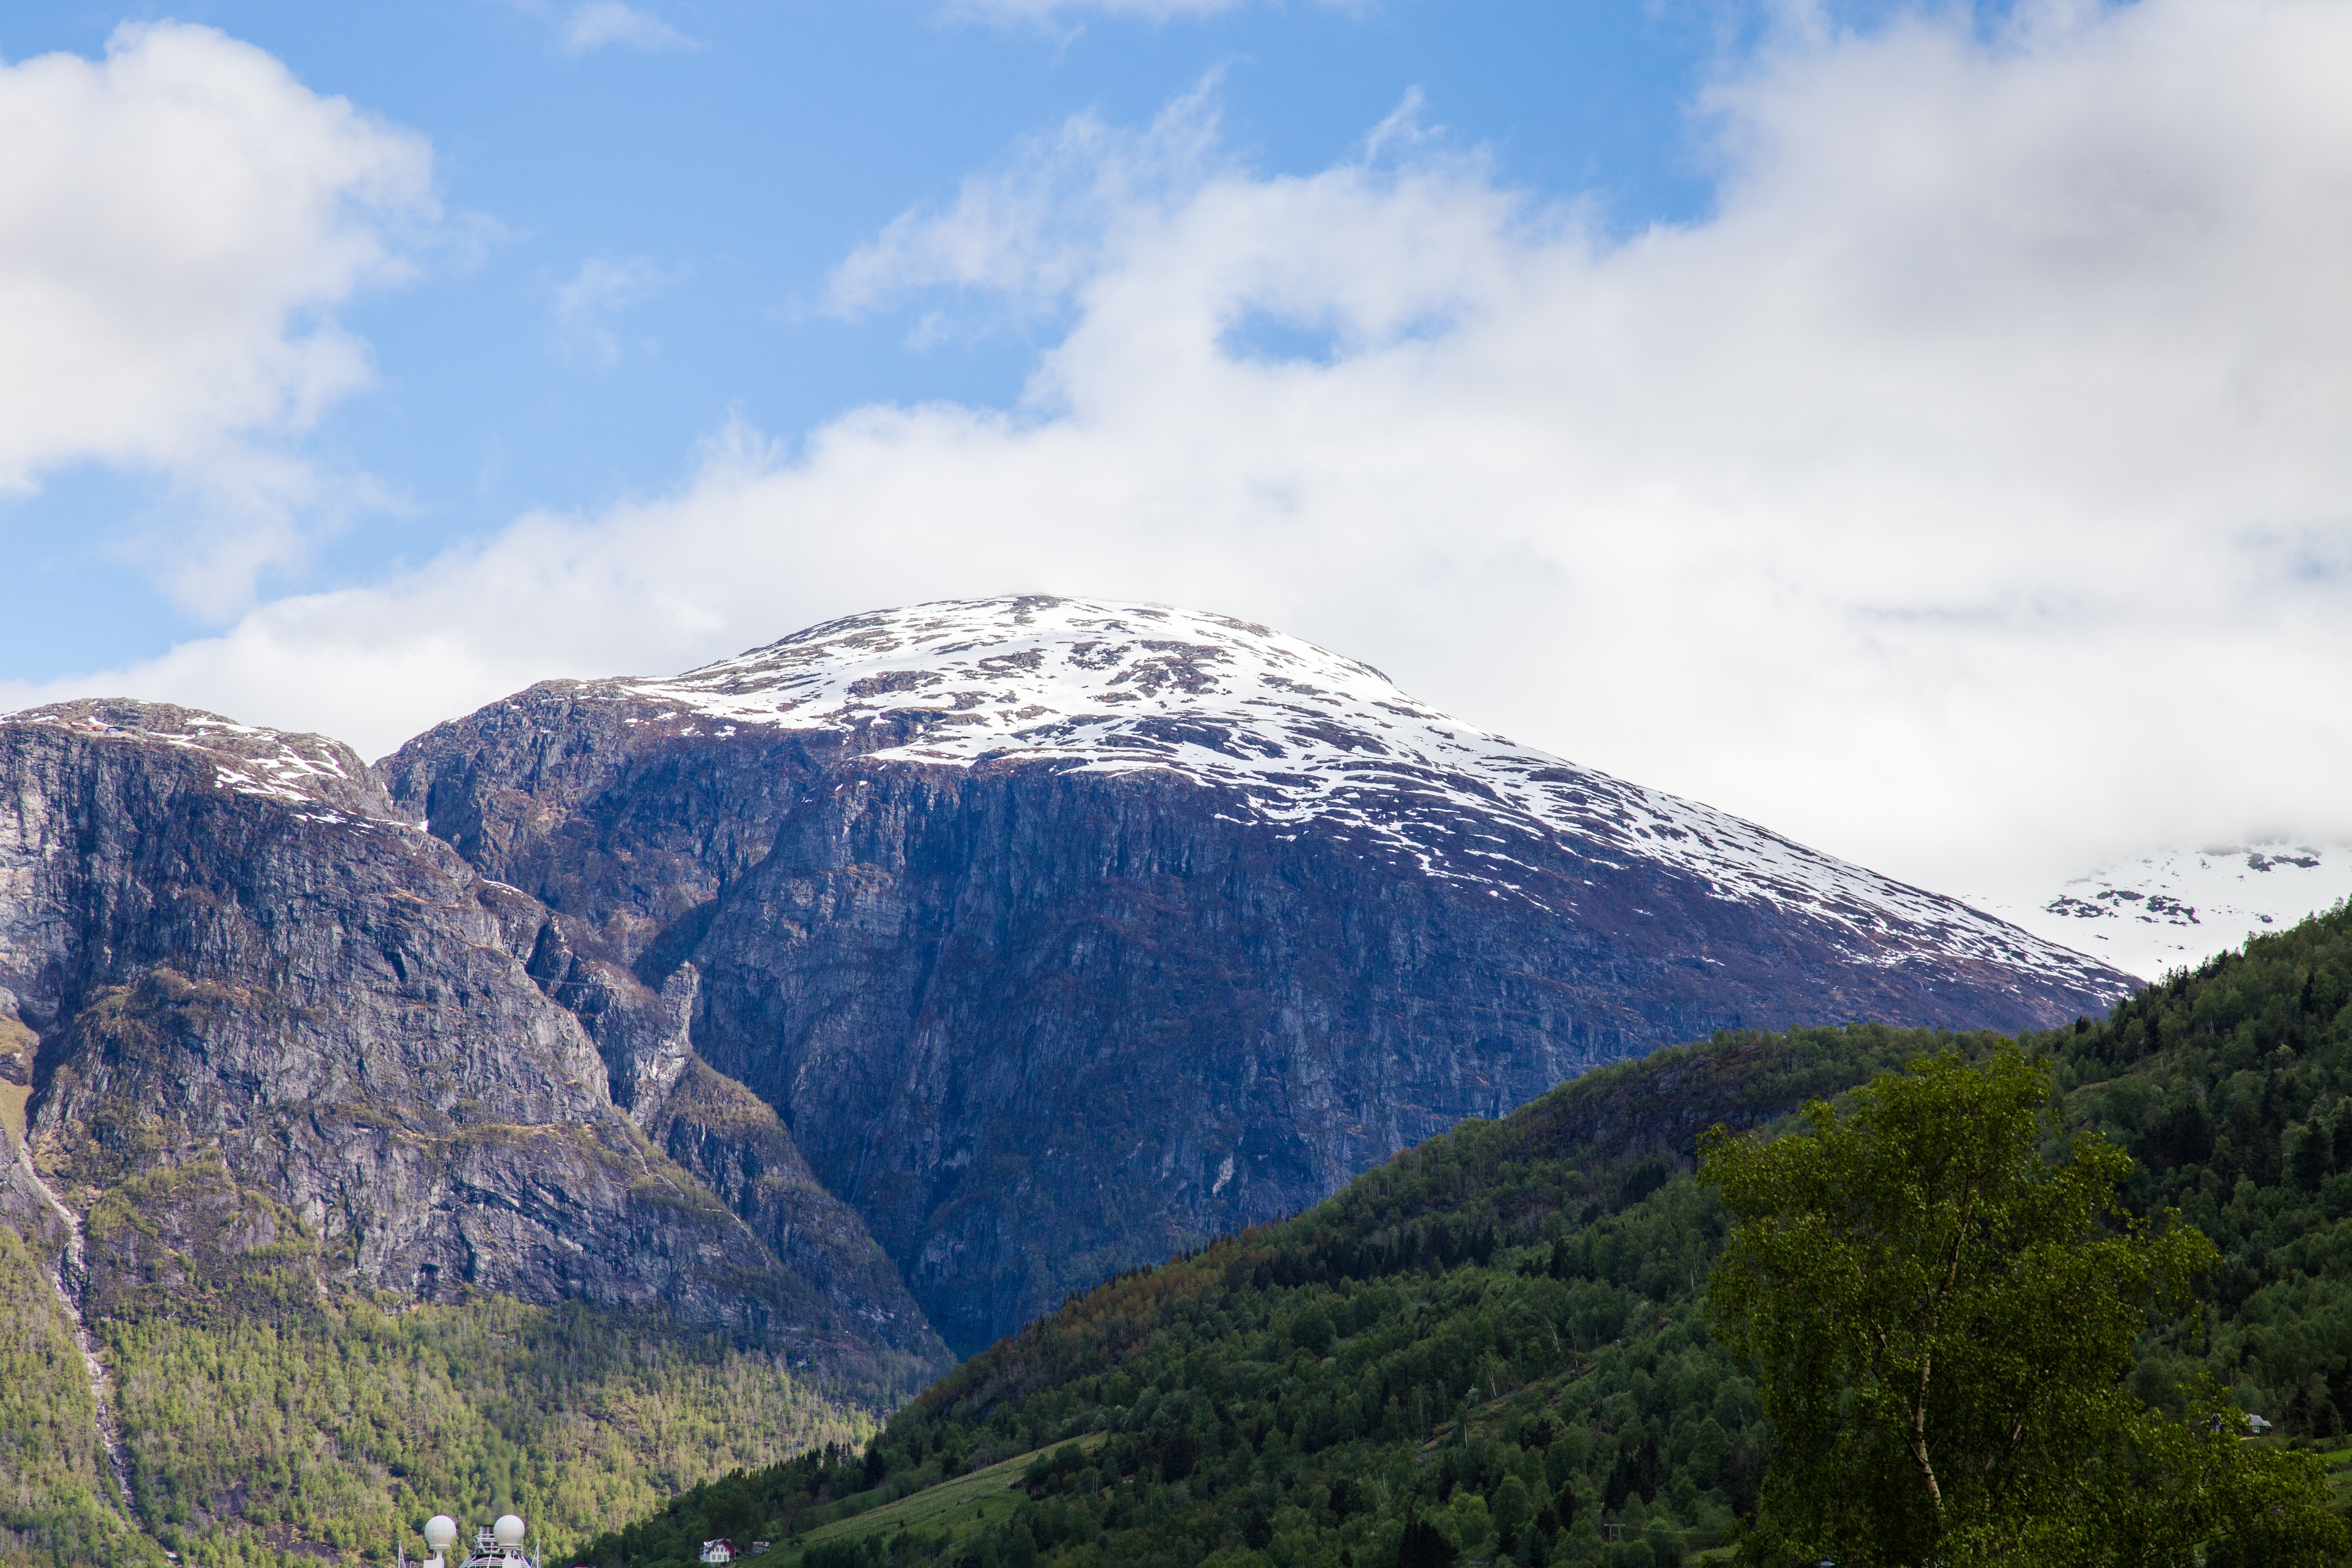
nature, wilderness, mountain, valley, mountain range, fjord, highland, ridge, alps, plateau, fell, loch, landform, mountain pass, geographical feature, mountainous landforms, glacial landform